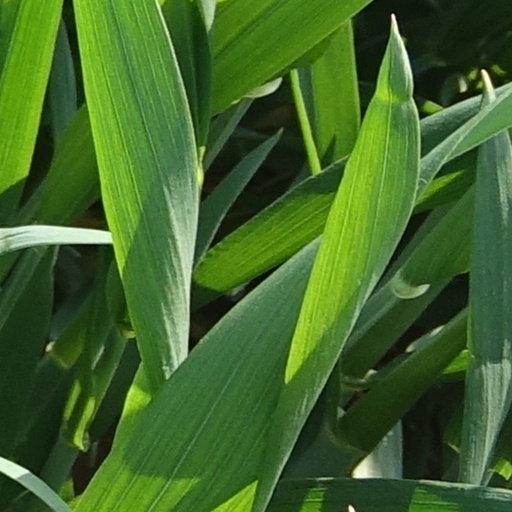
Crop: wheat